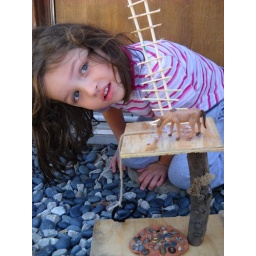
he worked on his tree house at home after class by gluing the ladder to the platform.